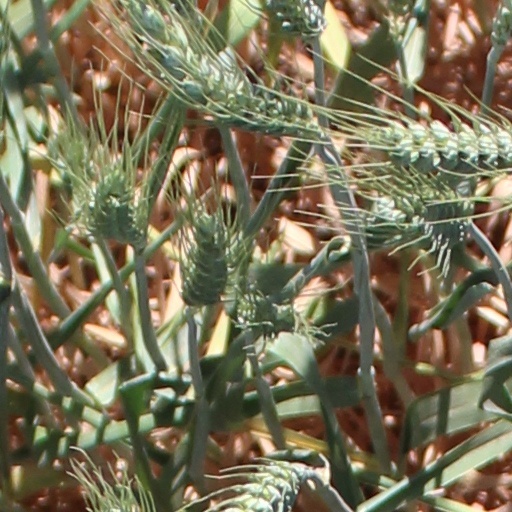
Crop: wheat